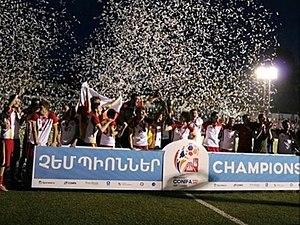
La Coupe d'Europe de football ConIFA 2019 est la troisième édition de la Coupe d'Europe de football ConIFA qui a lieu en Haut-Karabagh au mois de juin, un tournoi international de football pour les États, les minorités, les apatrides et les régions non affiliées à la FIFA organisée par la ConIFA.
L'équipe d'Ossétie du Sud de football est une sélection de joueurs professionnelles